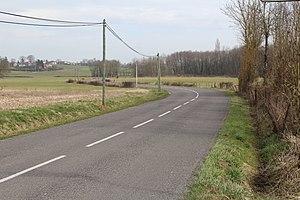
Route D51b à la sortie de Saint-Jean-sur-Veyle en direction de Vonnas.
Saint-Jean-sur-Veyle est une commune française, située dans le département de l'Ain en région Auvergne-Rhône-Alpes. Peuplée de 1149 habitants en 2017, elle fait partie de la Bresse savoyarde non loin de la Dombes, du Mâconnais et du Beaujolais et connaît une croissance démographique depuis quelques années.